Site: brandenburg
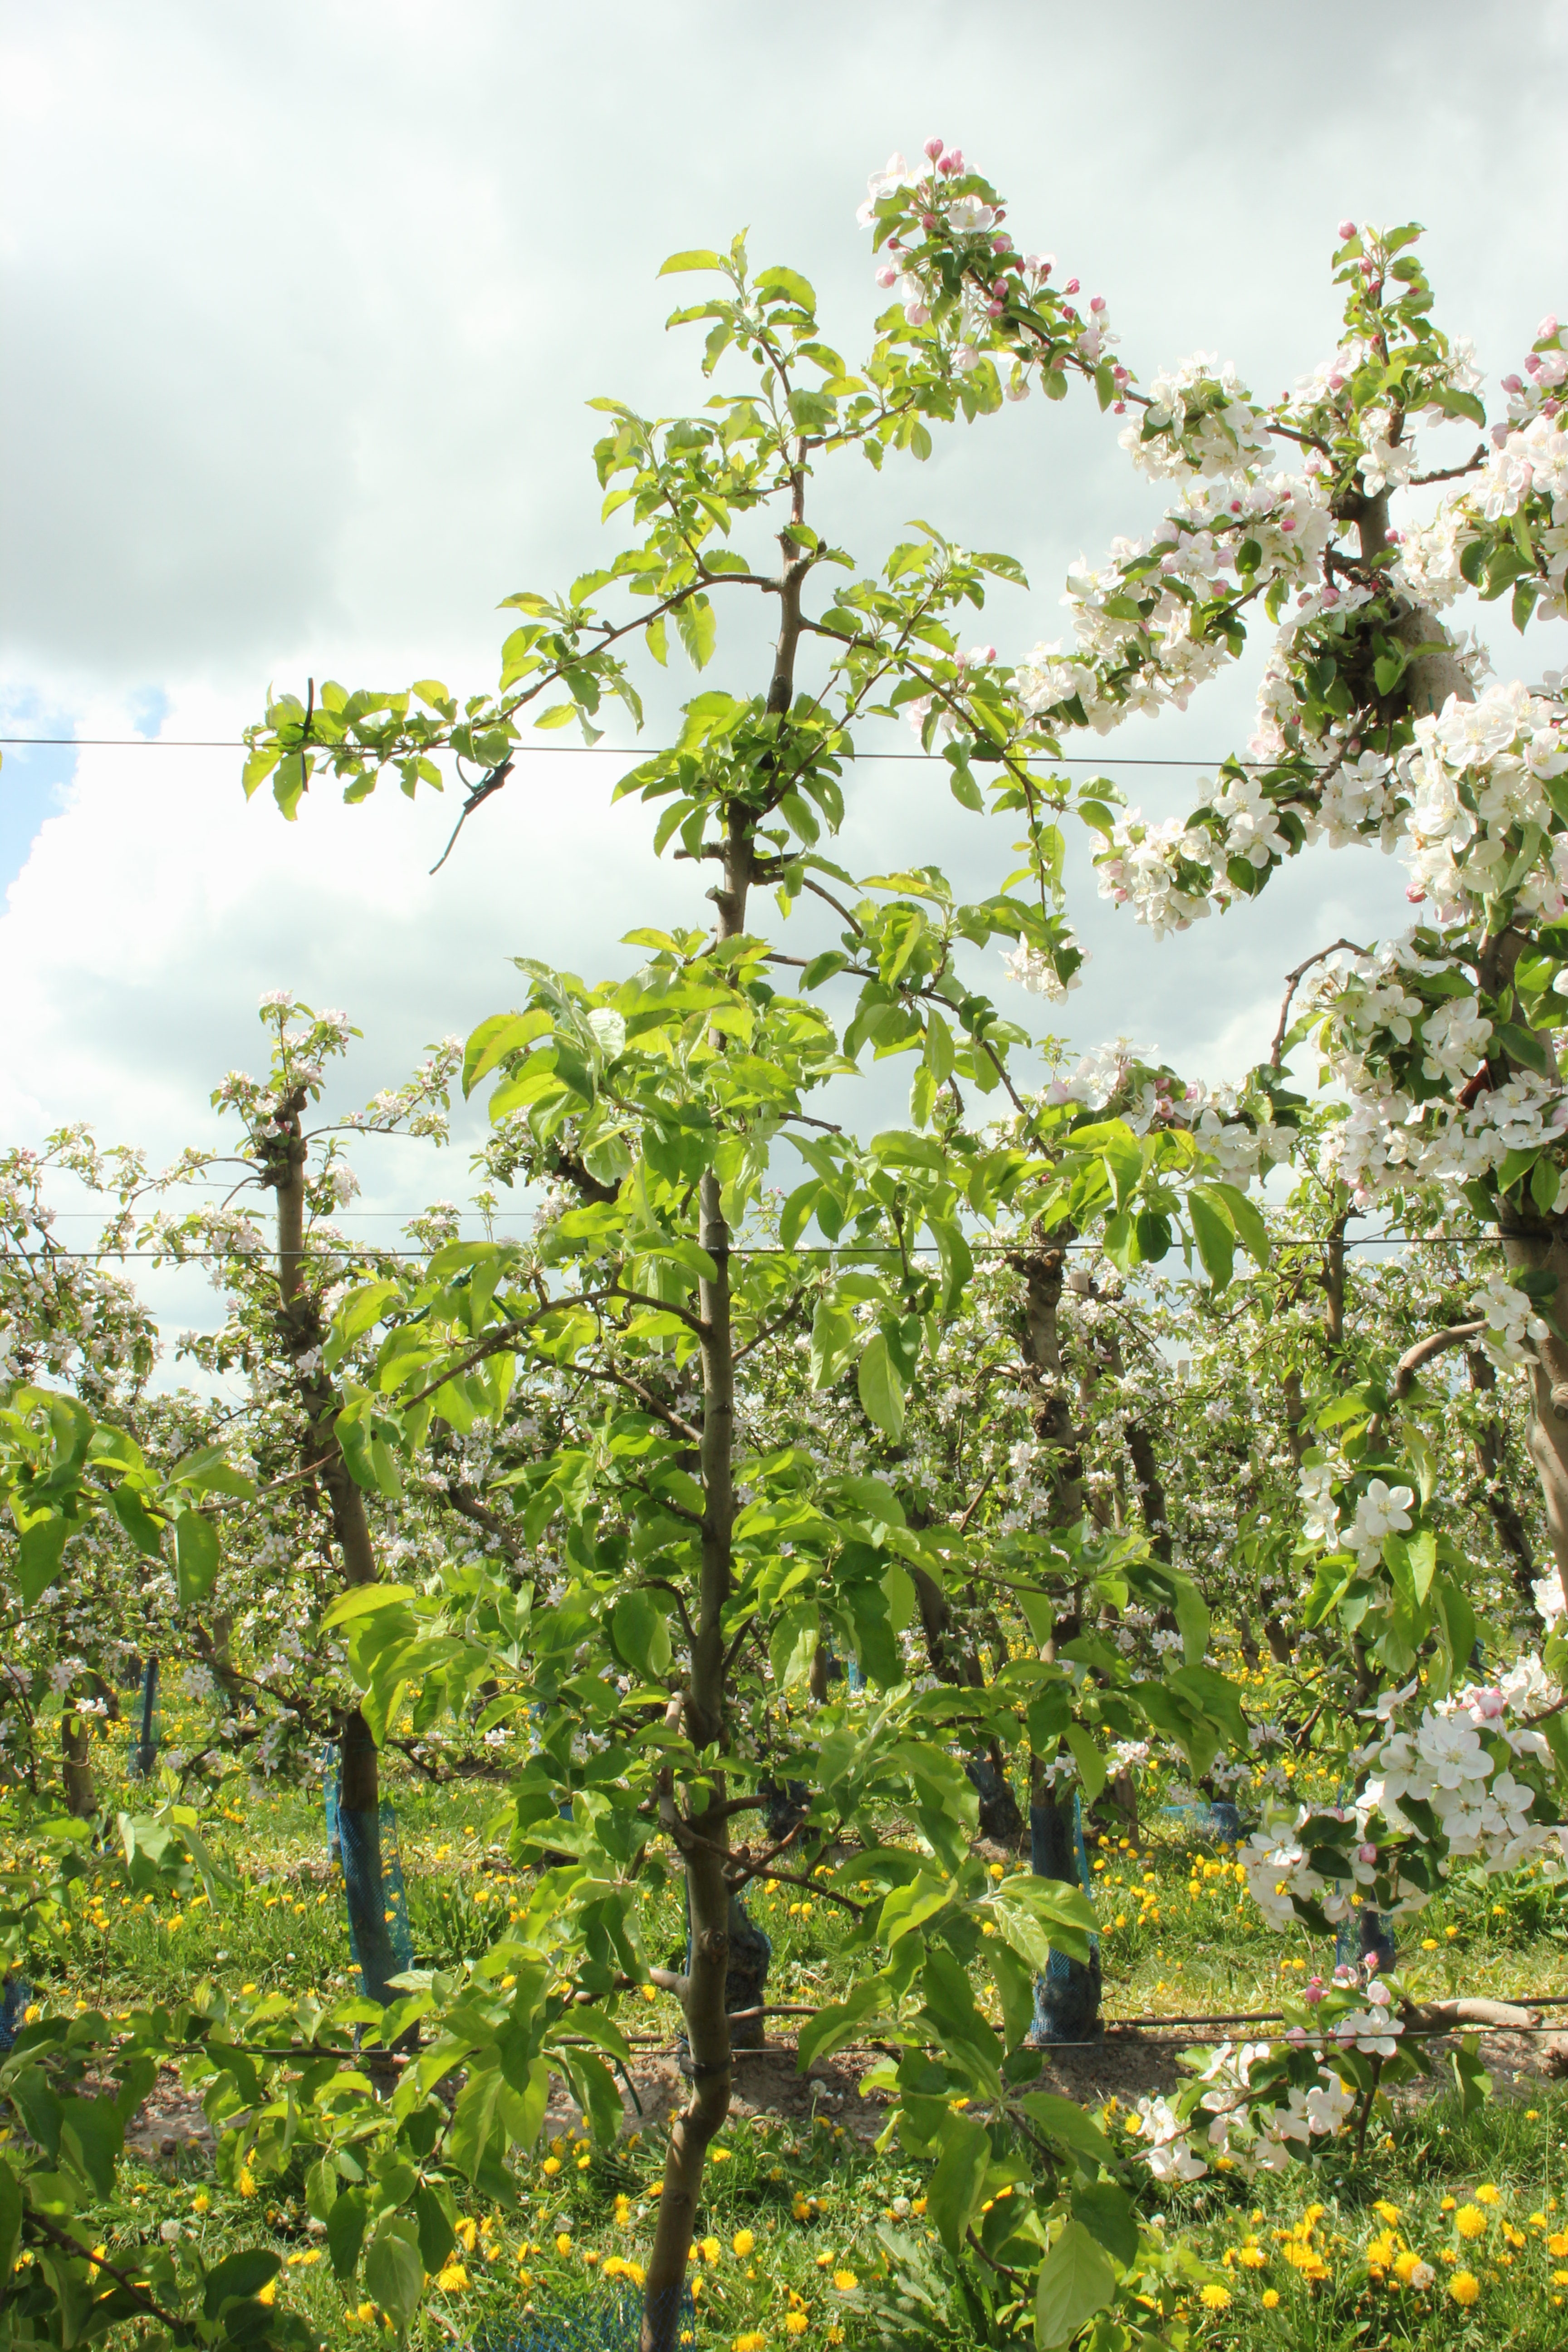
Growth stage (BBCH 65): Flowering